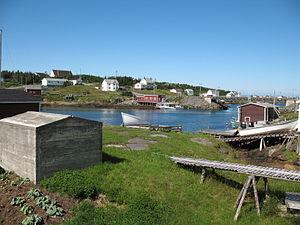
Petit détroit de Change Islands à Terre-Neuve-et-Labrador
Change Islands est une petite ville isolée située dans la province de Terre-Neuve-et-Labrador au Canada. La communauté s'étend sur deux petites îles du même nom situées au nord-ouest de l'île de Terre-Neuve entre la baie Notre-Dame et la mer du Labrador. La population d'environ 200 habitants est plus concentrée sur l'île du sud qui est plus grande, mais les bâtiments publics sont surtout situés sur l'île du nord.